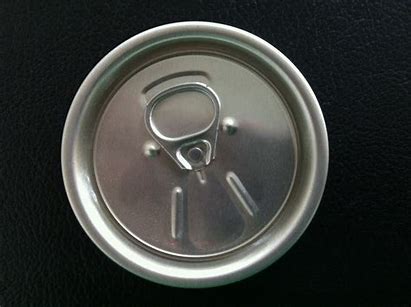
Label: metal